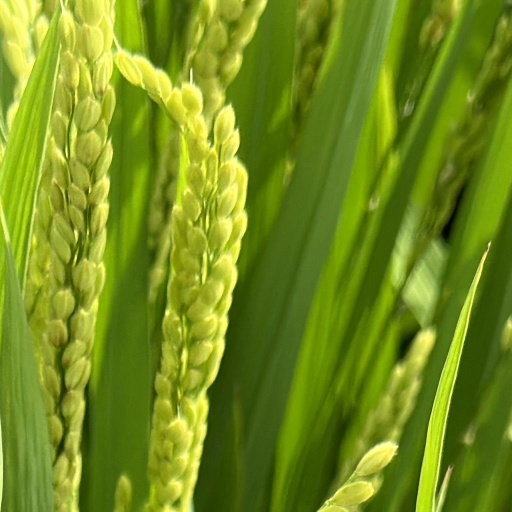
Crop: rice